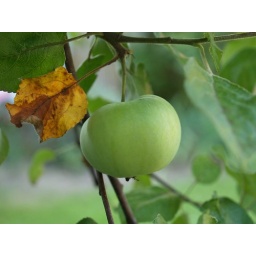
Apple from the apple tree in my backyard.